Black River (Gogebic County)

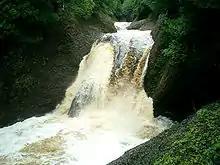
Gorge Falls

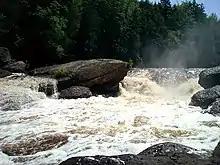
Sandstone Falls

At Gorge Falls, , the Black River constricts to about across and drops into a steep gorge, creating masses of foam as the water falls against the rocks below. Sandstone Falls drops a total of in two sections, a initial drop (pictured) and a second drop. Sandstone Falls is named for the sandstone rocks along the riverbed that the river has cut channels through.